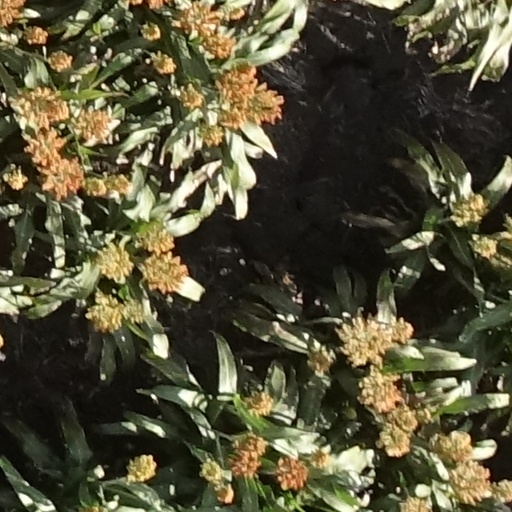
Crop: sorghum